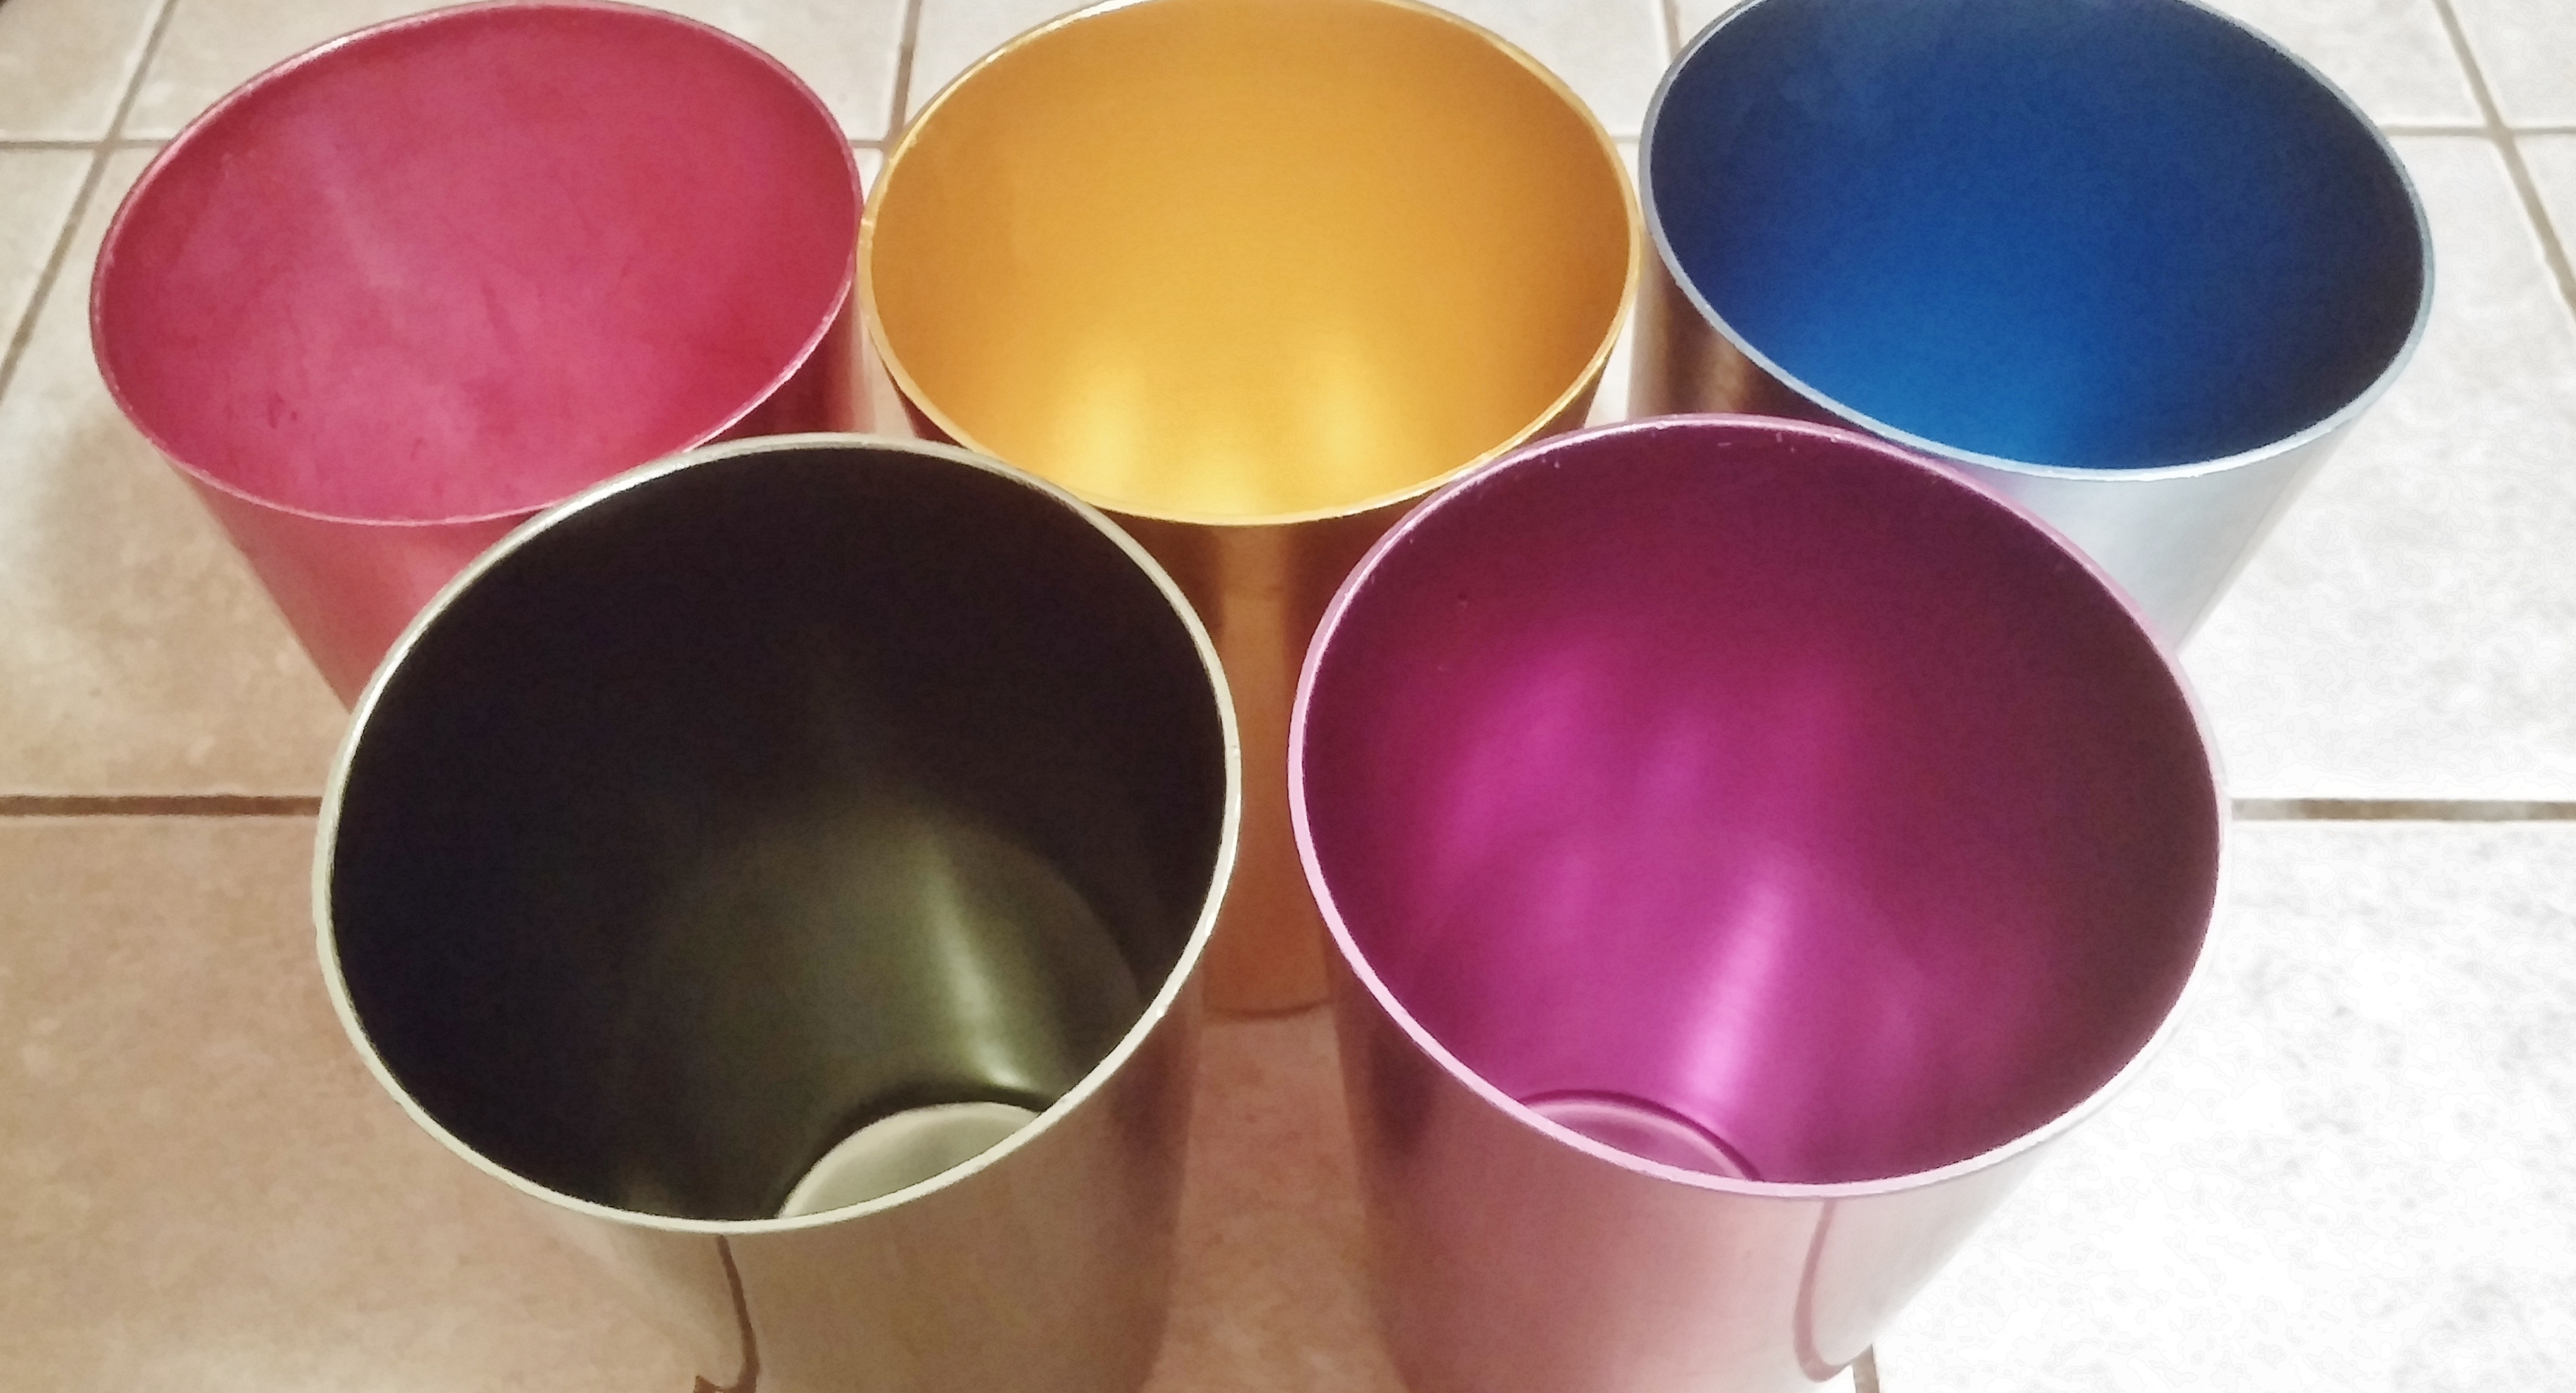
drink, empty, pink, lighting, kitchenware, material, container, cups, shiny, shape, aluminum, metallic, aluminum cups